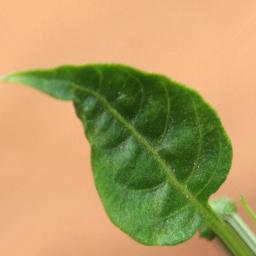
Label: mites_and_trips